Potts Inn

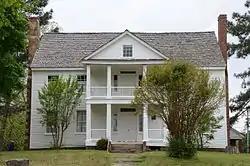

The Potts Inn is a historic former stagecoach inn at Main and Center Streets in Pottsville, Arkansas that is now a museum. It is a two-story wood-frame structure, with a side gable roof and weatherboard siding. A two-story gabled portico projects at the center of the front, supported by square posts. Entrances on both levels have overhead transom windows. The inn was built in 1858 by Kirkbride Potts, a Pennsylvania native, and is one of the finest antebellum houses in the region.